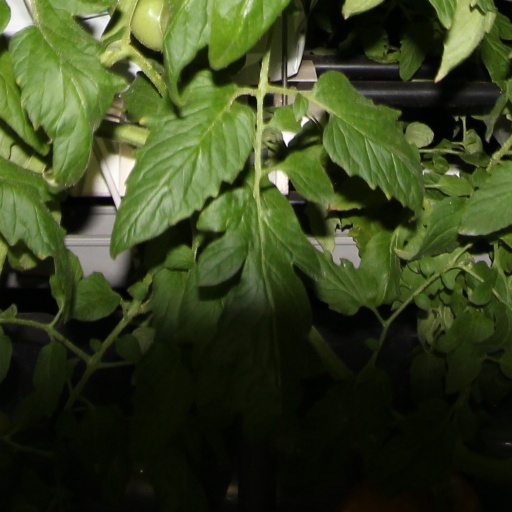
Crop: tomato